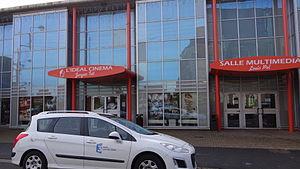
L'idéal cinéma Jacques Tati Direct du 4/11/2014 FR3 Nord Picardie